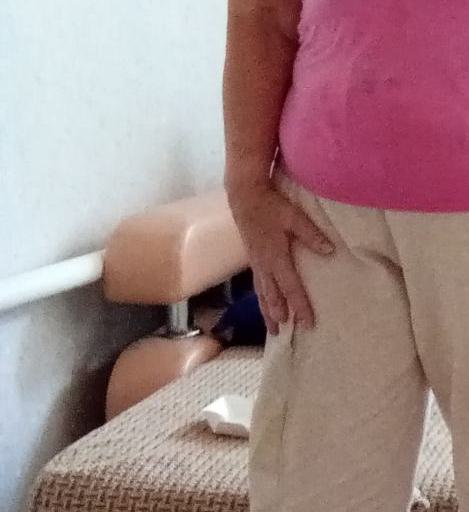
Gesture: no_gesture